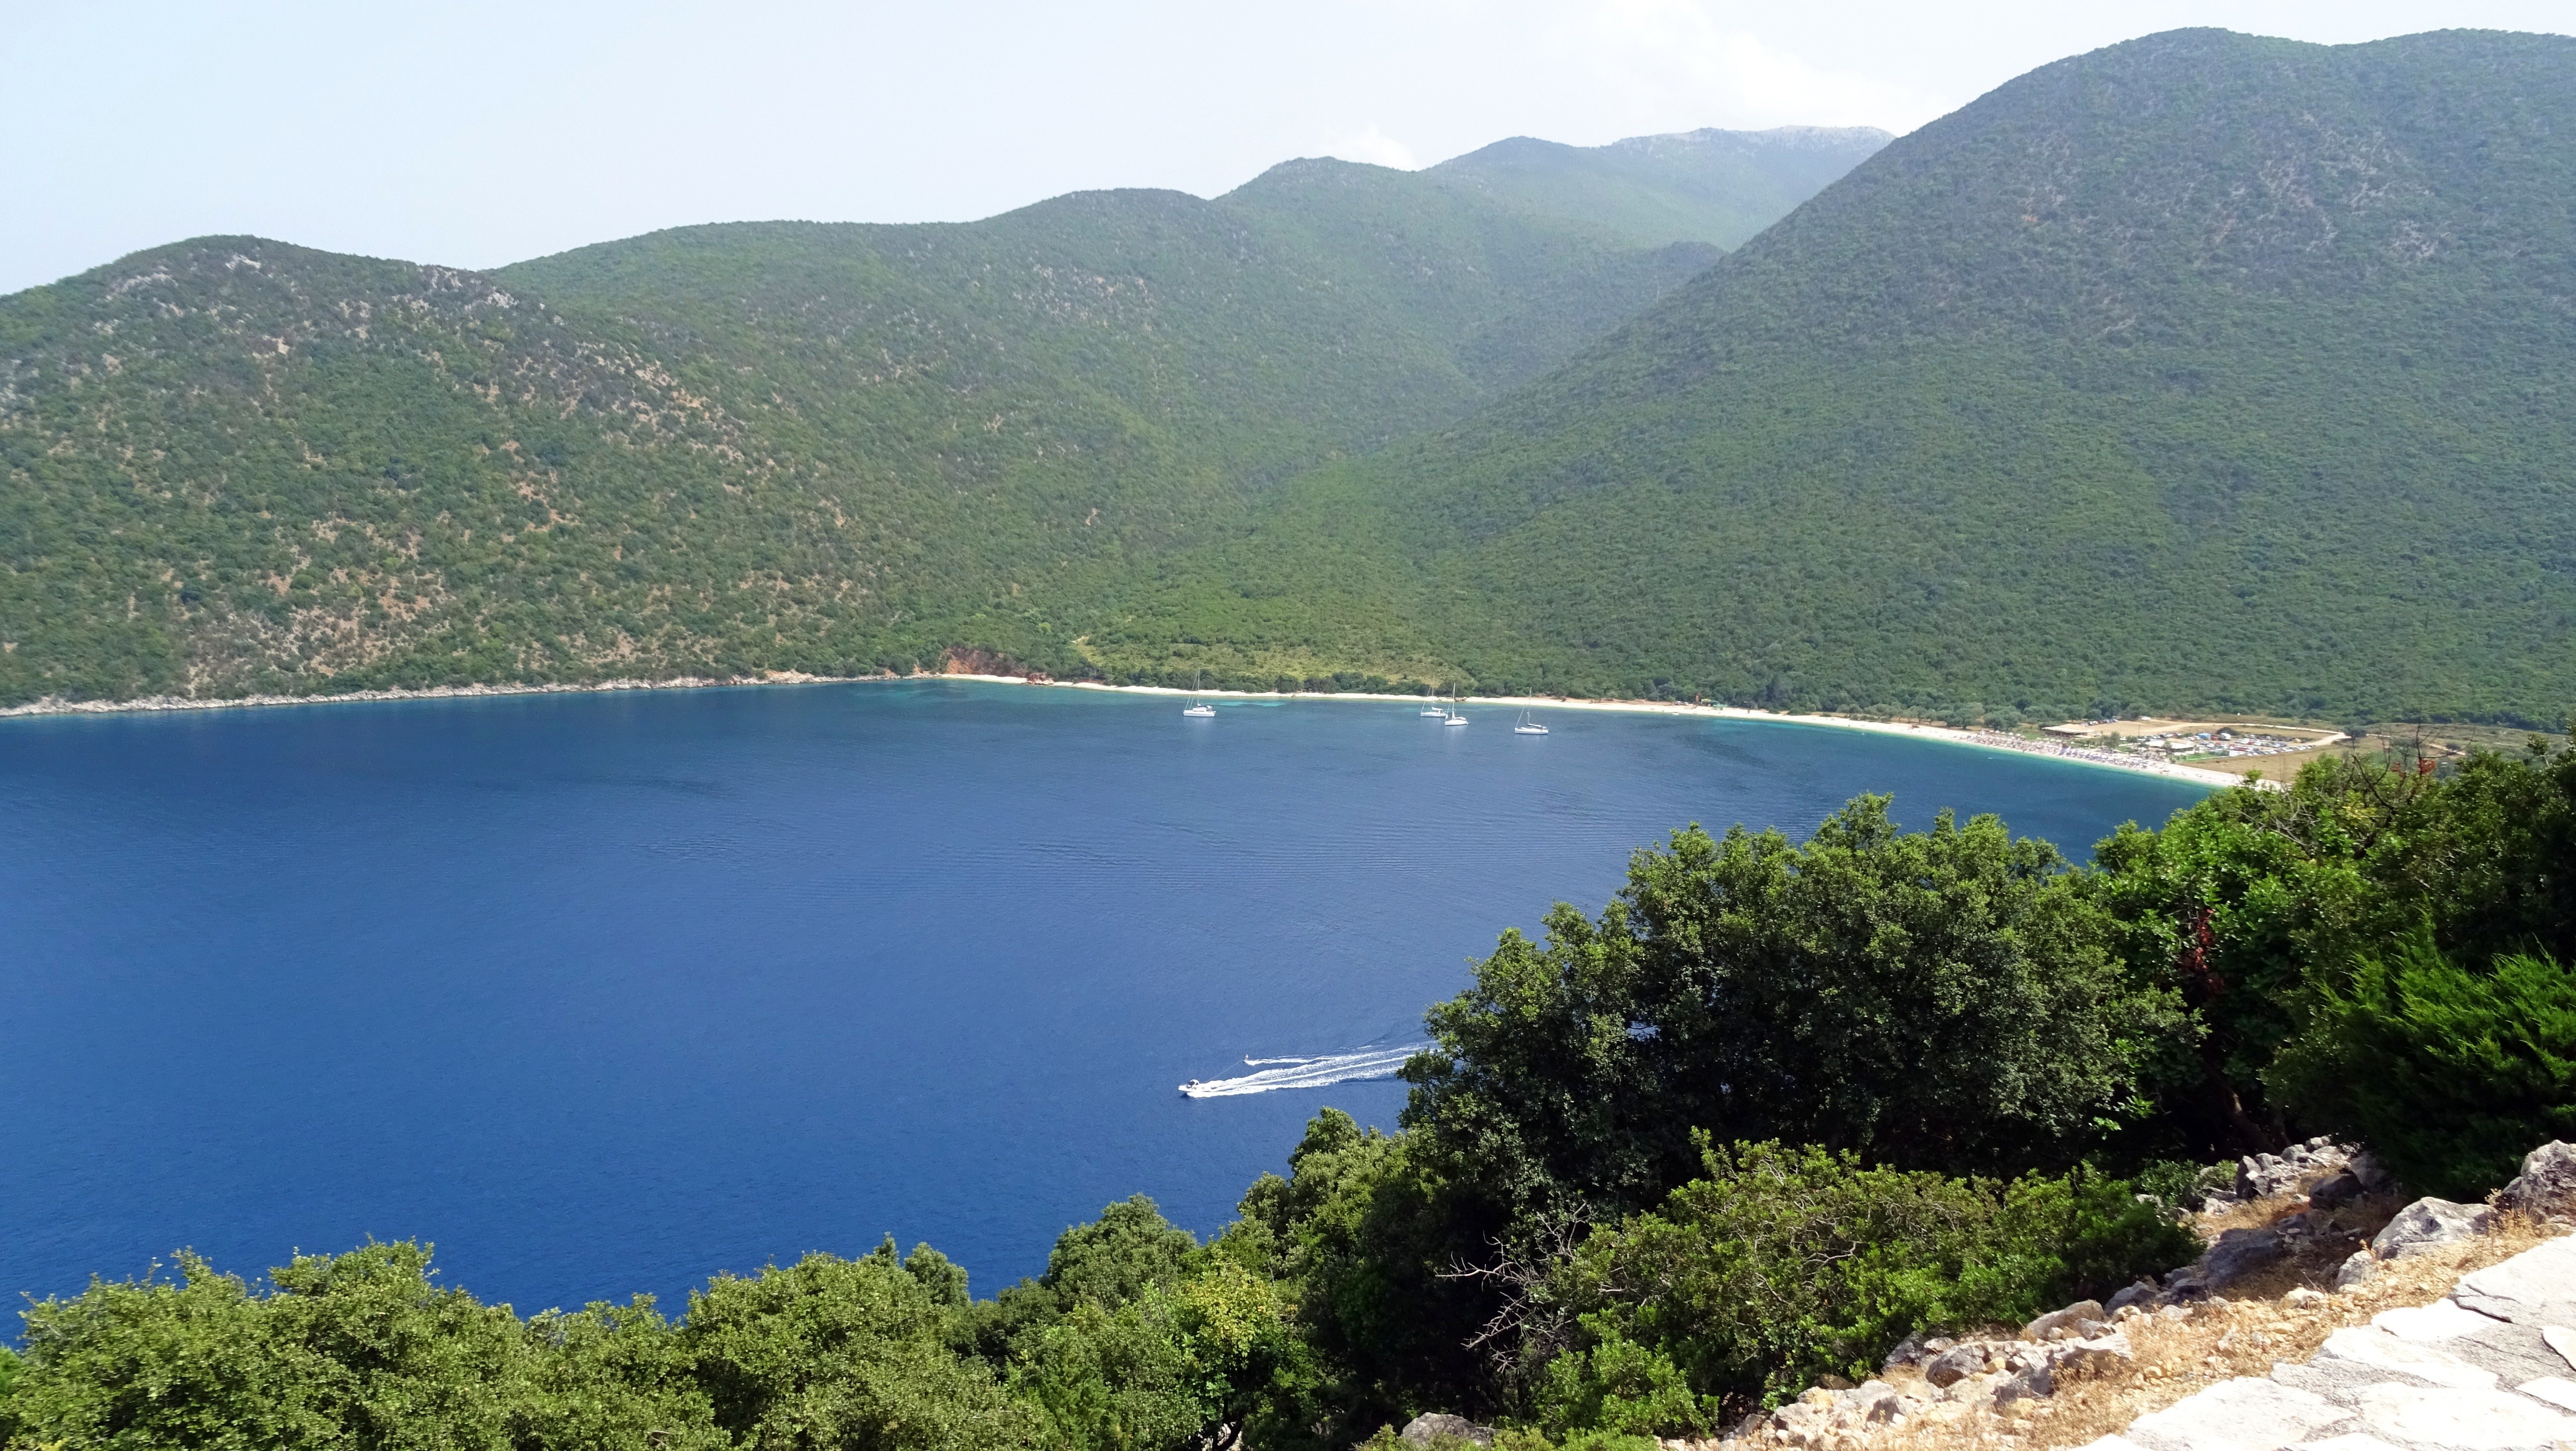
sea, mountain, boat, lake, summer, bay, island, blue, fjord, reservoir, body of water, greece, loch, crater lake, tarn, kefalonia, cephalonia, antisamos